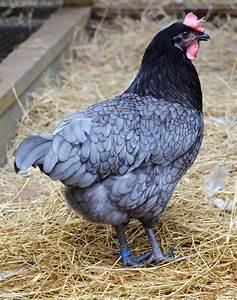
chicken